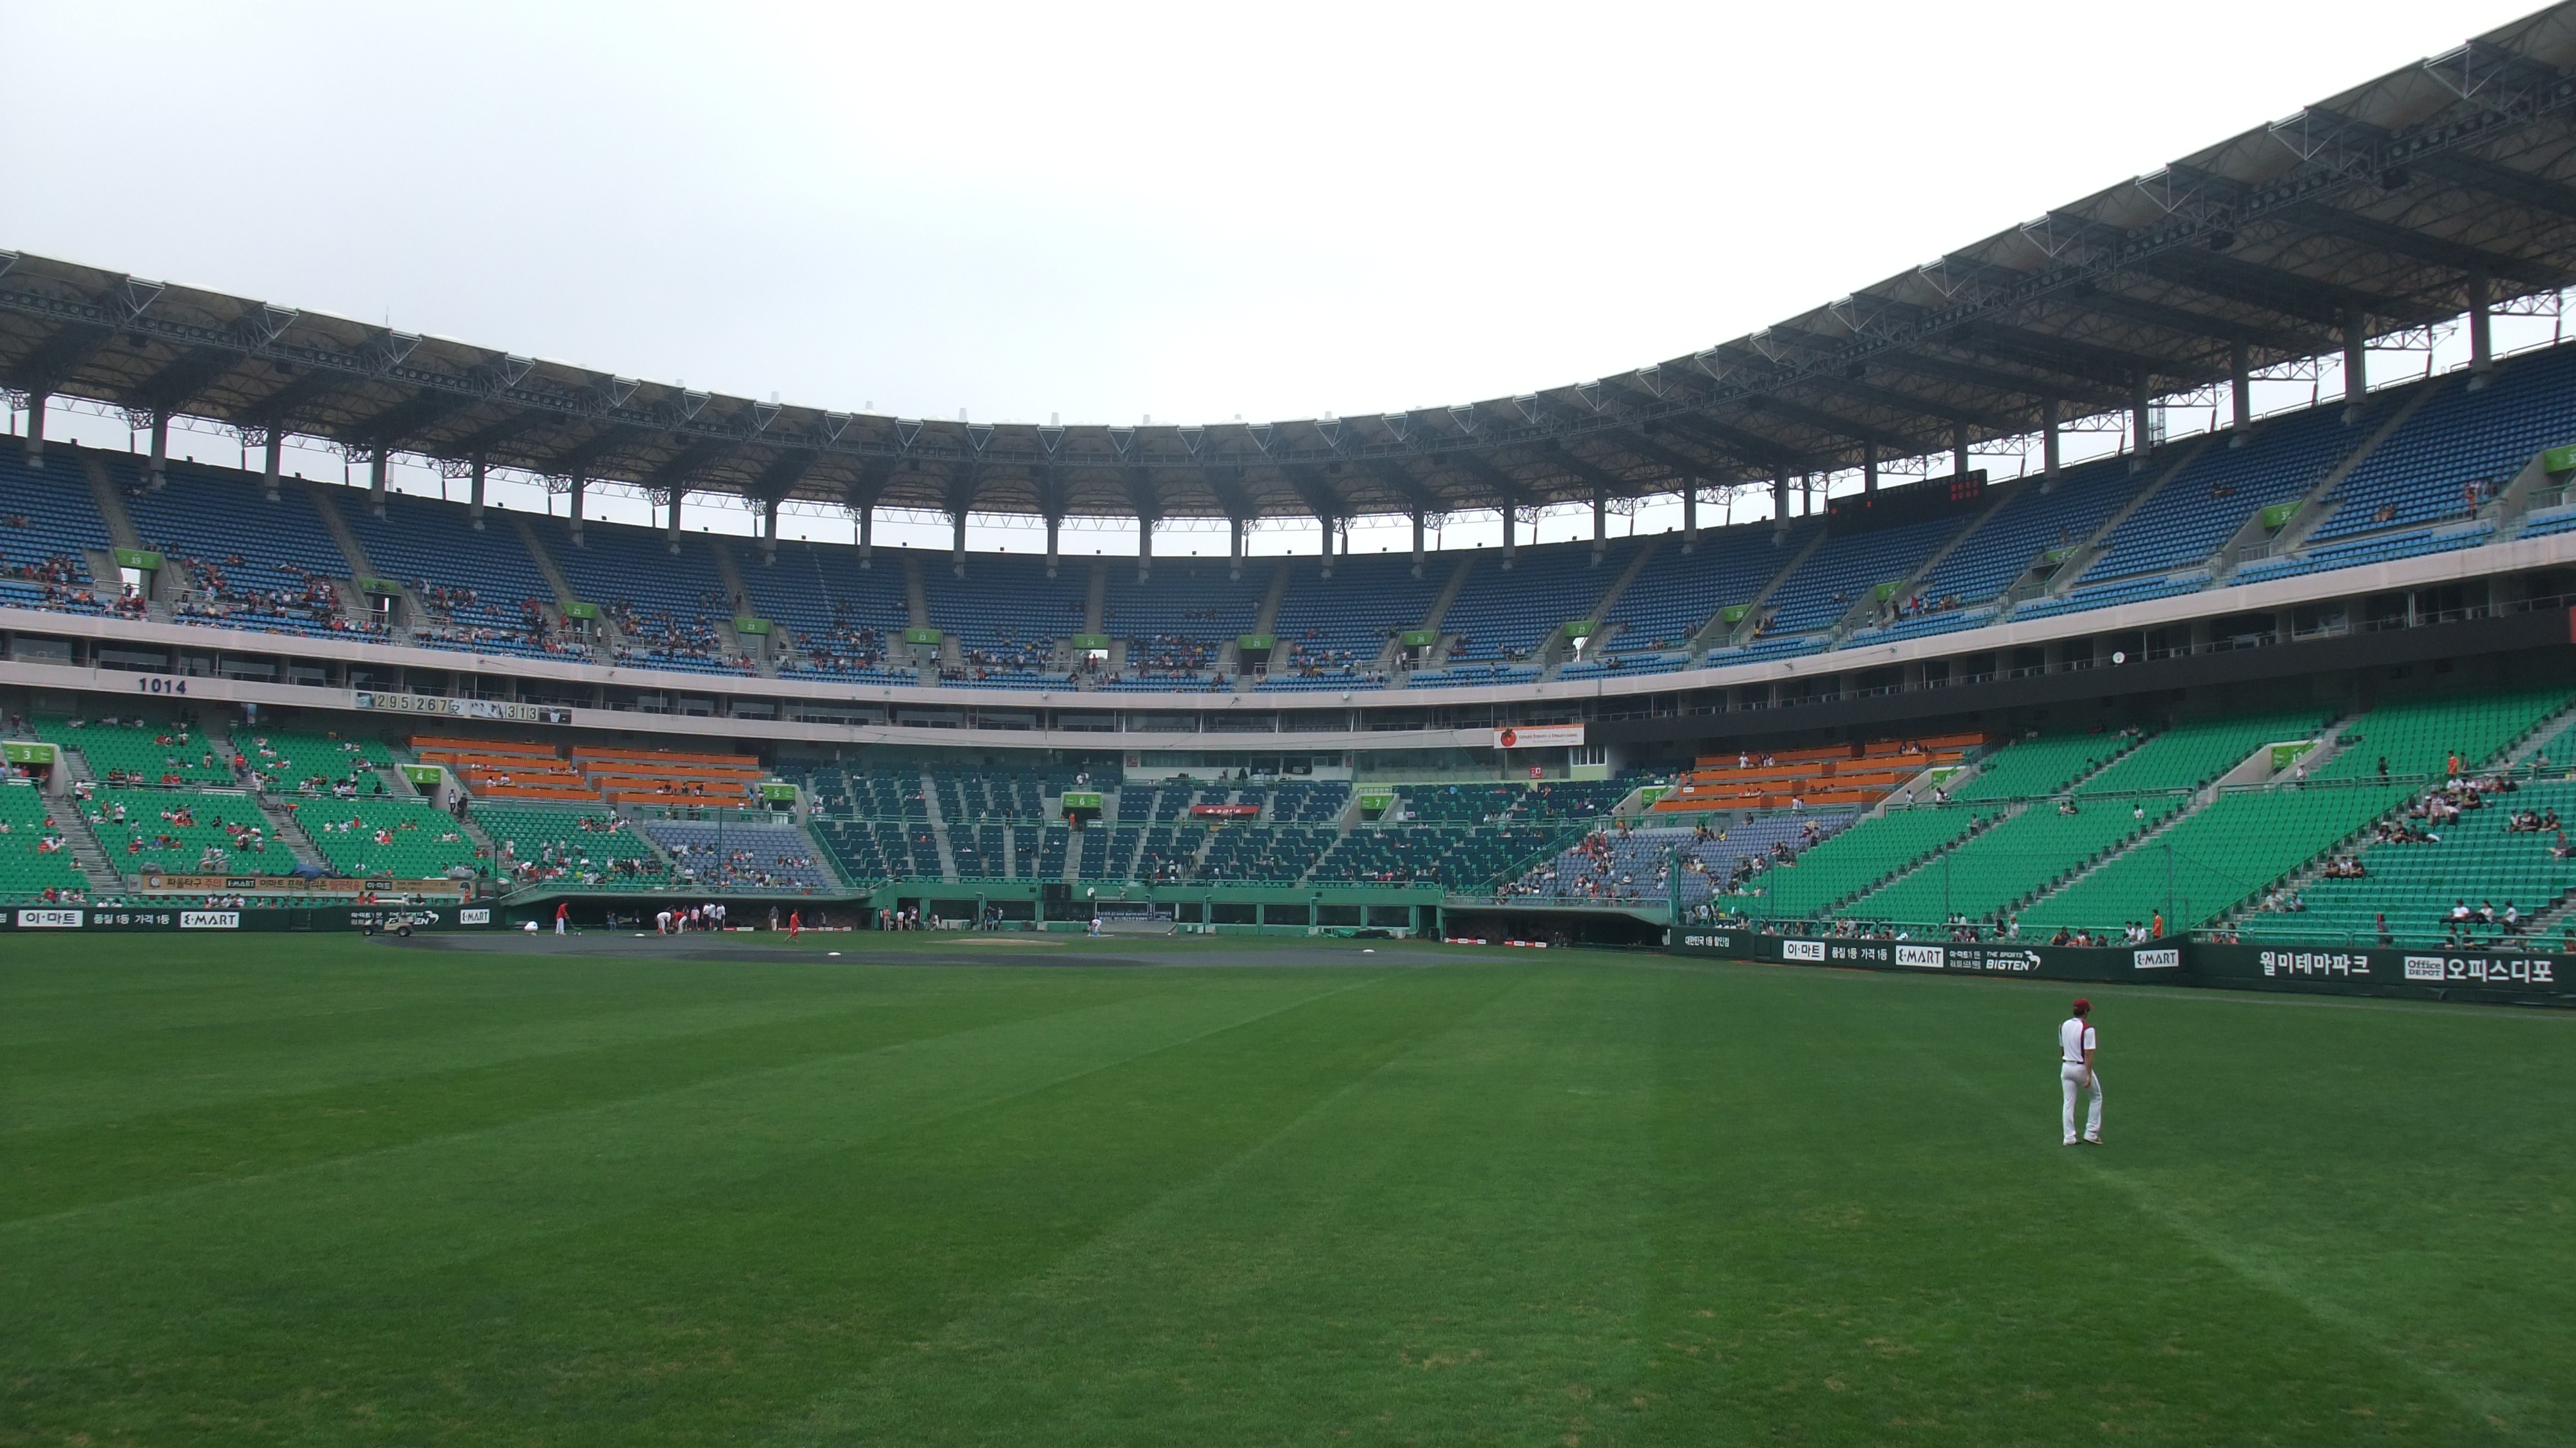
structure, baseball, stadium, baseball field, arena, playground, baseball park, geographical feature, sport venue, soccer specific stadium